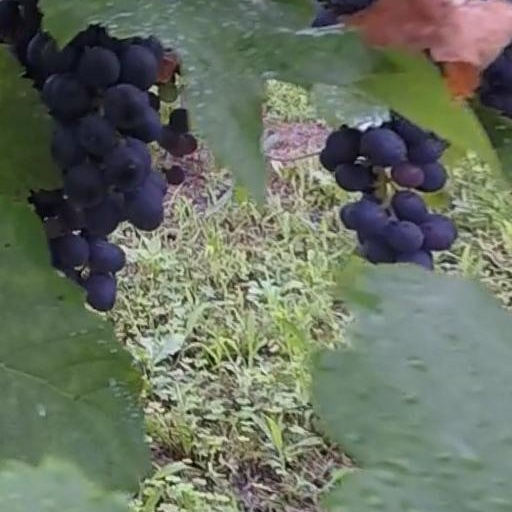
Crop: grape